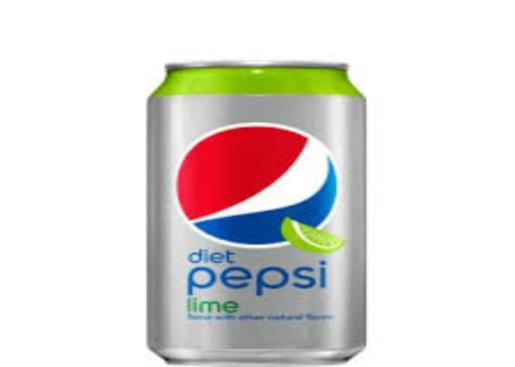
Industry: Food